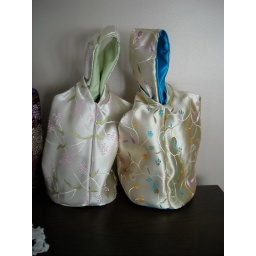
Cream and green spring background in brocade reversing to light green taffeta on left. Gold and blue brocade floral on right.